Higashi-Hashisaki Station

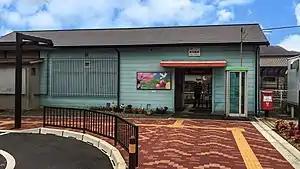
Higashi-Hashisaki Station, March 2021

is a passenger railway station located in the city of Tatsuno, Hyōgo Prefecture, Japan, operated by West Japan Railway Company (JR West).